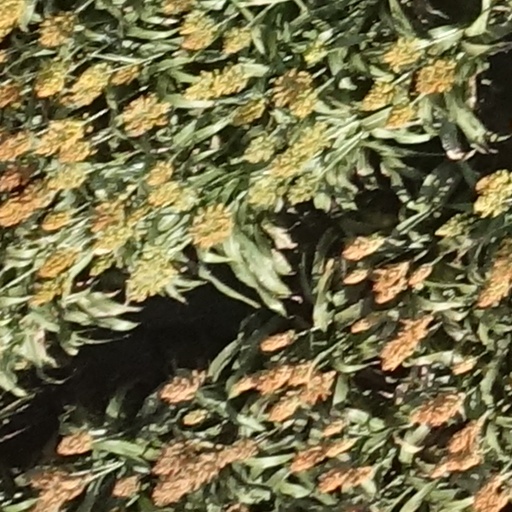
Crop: sorghum